Diminished seventh

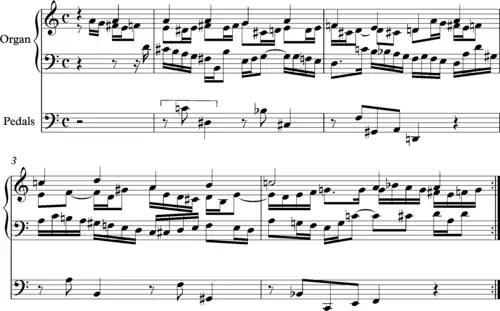
J.S.Bach, "Durch Adam's Fall" from "Orgelbüchlein." <a href="https%3A//www.youtube.com/watch%3Fv%3Dk3Ck0ij_I84">Listen

"What is a powerful surprise, and further evidence of Bach’s unique imaginative boldness, is the specific form the obbligato pedal part takes in this chorale setting: almost nothing but dissonant drops of a seventh – Adam’s fall made audible! And not just the fall, but also the attendant pain and suffering are depicted (and in a way evoked), since so many of those sevenths are diminished."